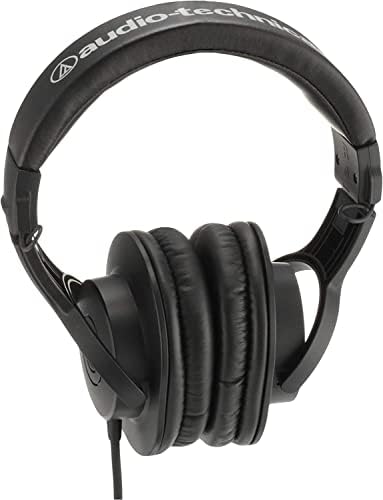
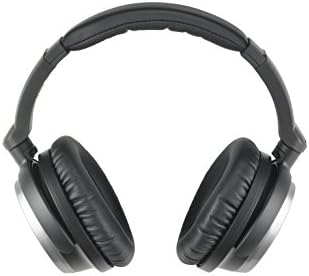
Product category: headphones
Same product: no